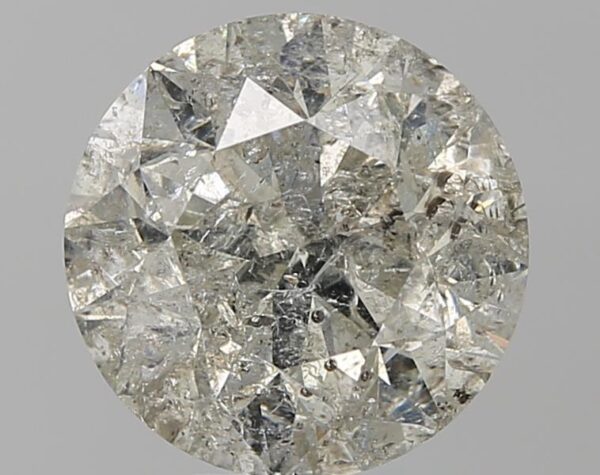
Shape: round
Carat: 6.01
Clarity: I4
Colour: J
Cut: GD
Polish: VG
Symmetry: VG
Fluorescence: VS
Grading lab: NONCERT
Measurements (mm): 11.265 x 11.343 x 7.323